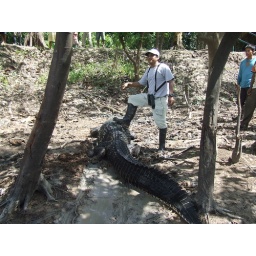
The local river people caught this caiman after he attacked a little boy in a canoe.